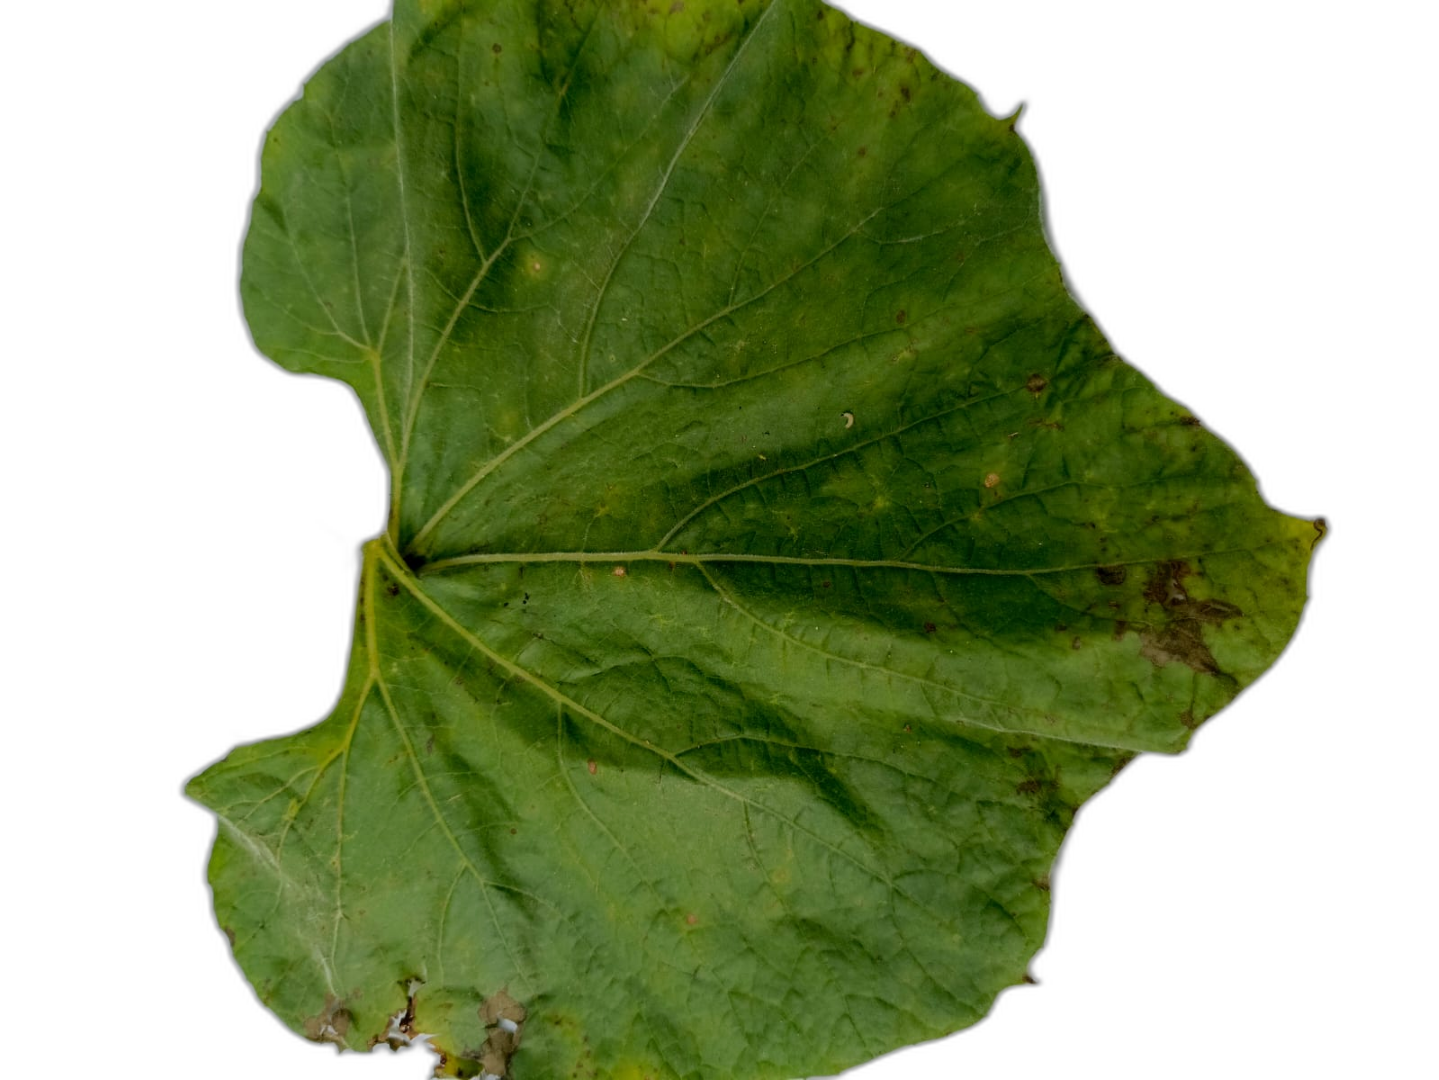
Crop: Bottle Gourd
Label: Alternaria_Leaf_Blight